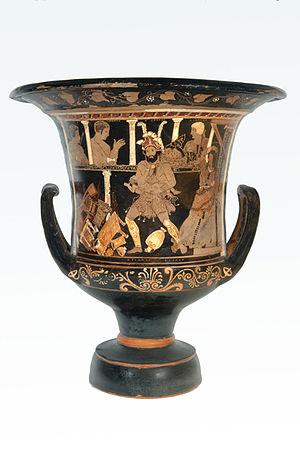
Asteas a été l'un des peintres sur vase grecs les plus actifs de Grande-Grèce, adepte du style de la figure rouge. Il a dirigé un grand atelier qui a essentiellement réalisé des hydries et des cratères. Il peint le plus souvent des scènes mythologiques et théâtrales. Il est l'un des rares peintres de vases des colonies grecques dont le nom nous soit parvenu.